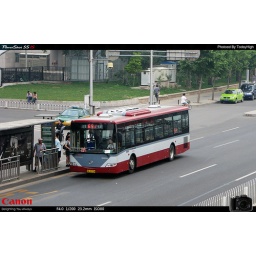
12m low floor air-conditioned bus by Xiamen Kinglong.